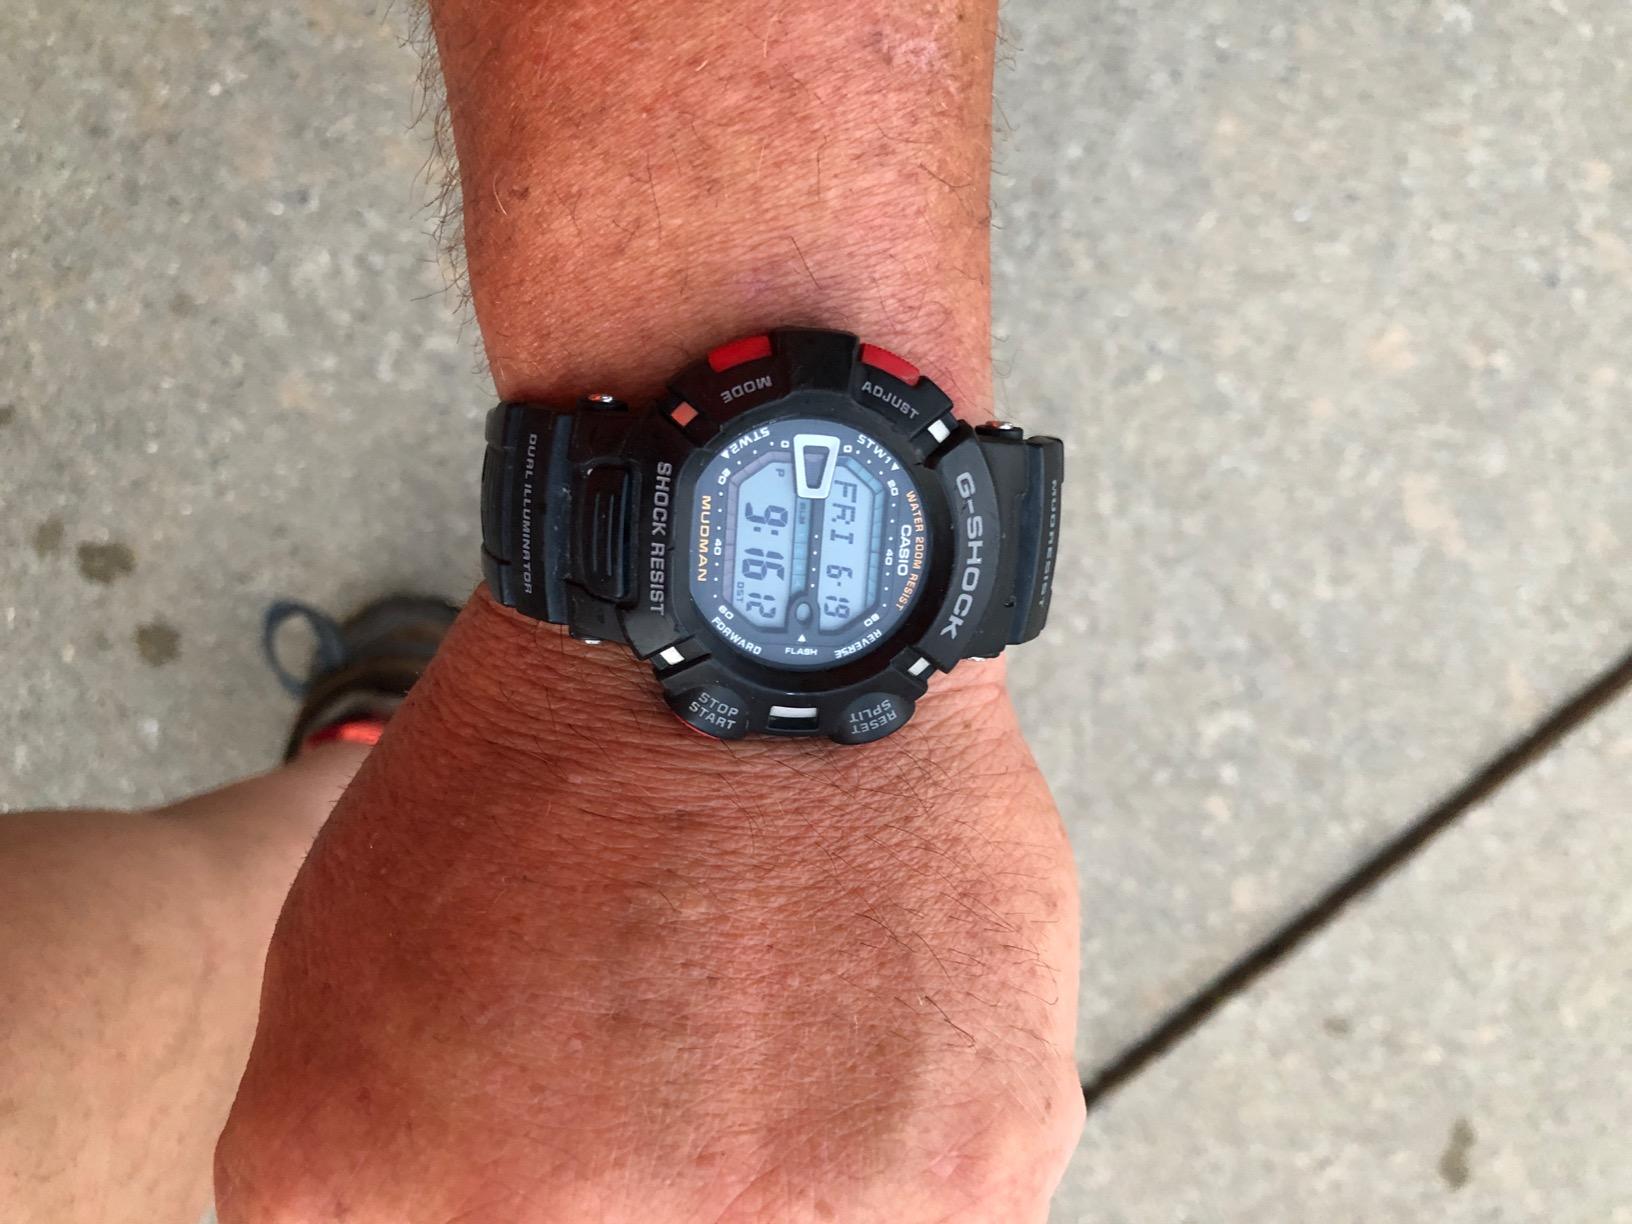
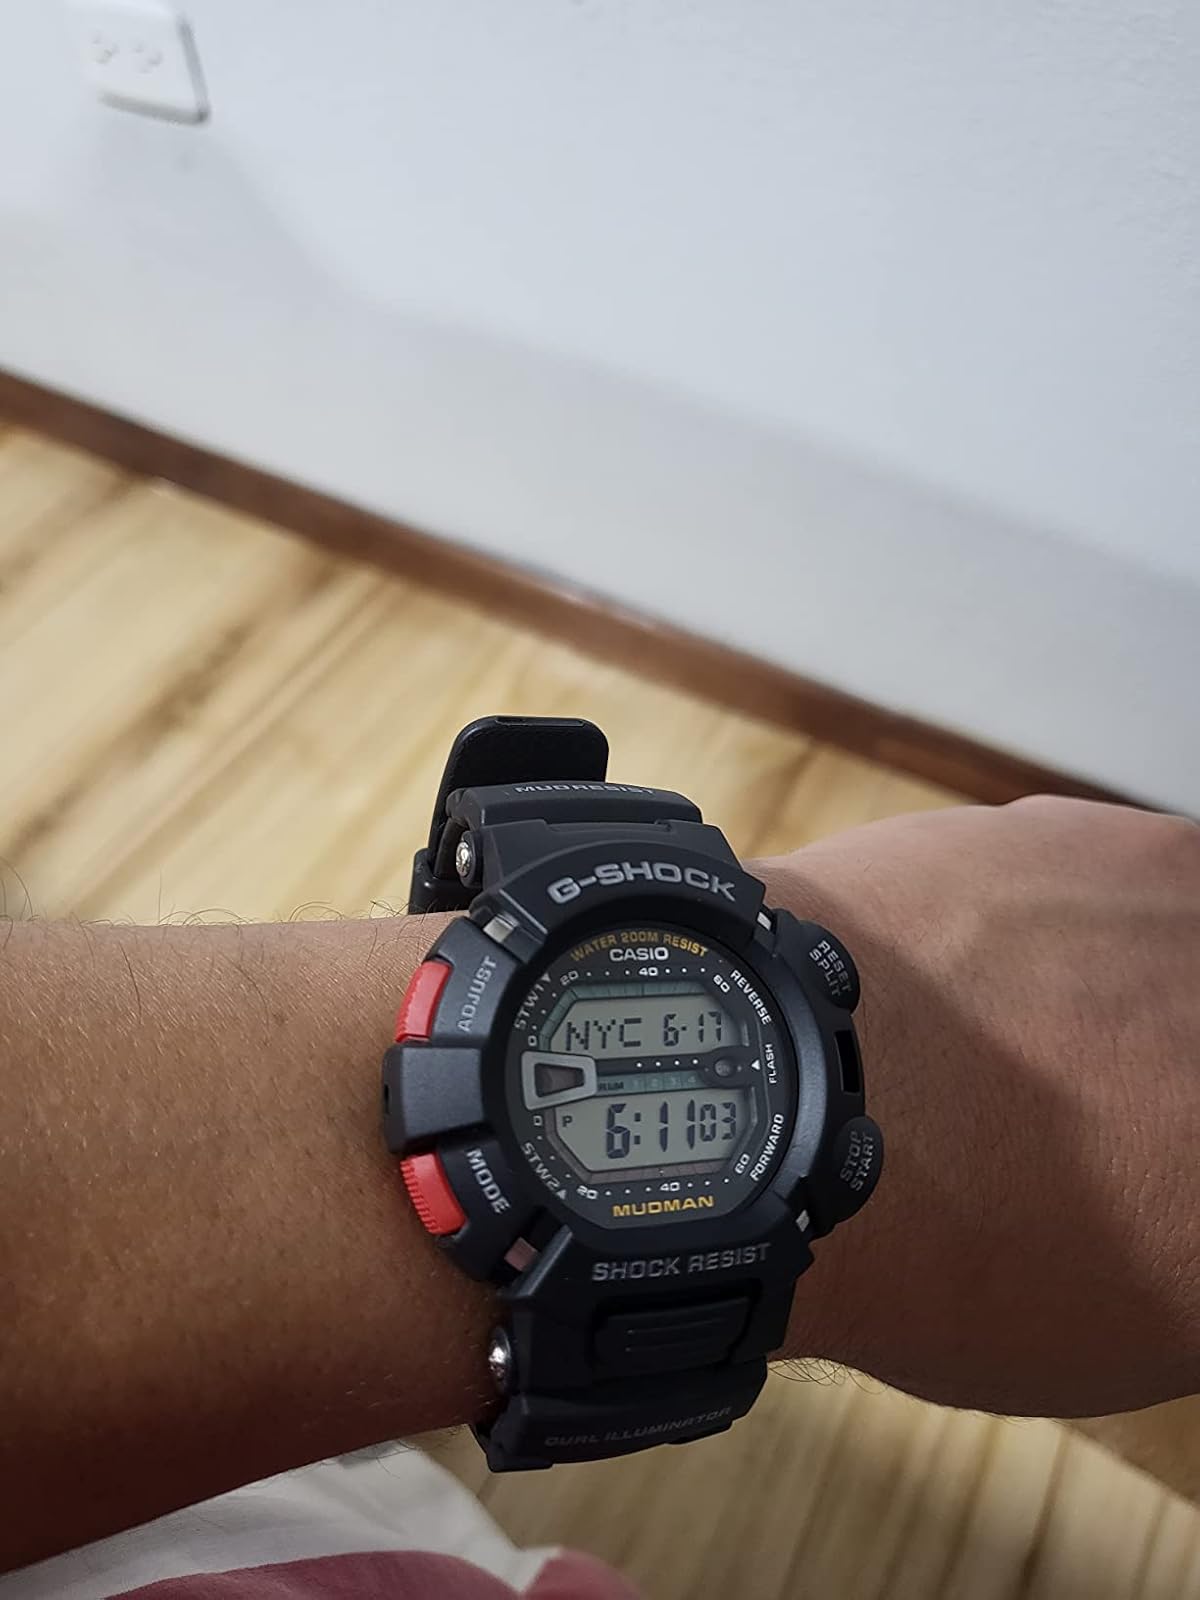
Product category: accessories_watch
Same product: yes